Londis (United Kingdom)

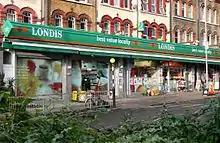
A Londis in London in 2007

Londis was established in Great Britain in 1959 by Kevin Stanley-Adams as a communally owned company, with each retailer owning a share in the parent company.